Domenico Dragonetti

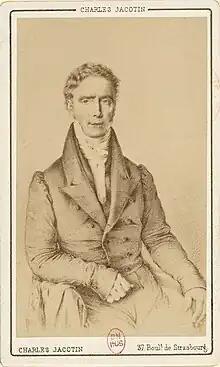
Domenico Dragonetti c. 1793.

Dragonetti was born in Venice, Italy of Pietro Dragonetti, a barber and amateur musician, and Caterina Calegari. He began playing the guitar and the double bass by himself on his father's instruments. He was soon noticed by Doretti, a violinist and composer of ball music, who took him along for public performance in Venice. At the age of twelve, he was placed under the tuition of Berini, the best master for the double bass in Venice, who decided after only eleven lessons that he could not teach the boy anything more. At the age of thirteen, Dragonetti was appointed principal player at the Opera Buffa in Venice. At fourteen he was appointed principal double bass player in the Grand Opera Seria at the San Benedetto theatre.